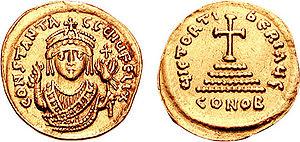
Justinien est un aristocrate et général byzantin, membre de la dynastie justinienne régnante. En tant que soldat, il s'est distingué dans les Balkans et dans l'est face aux Sassanides. Dans ses dernières années, il complote sans succès contre le régent puis empereur Tibère II Constantin.
La dynastie des Justiniens s’étend de l’accession au pouvoir de Justin Iᵉʳ, fondateur de la dynastie, au renversement de Maurice. Ce fut le premier âge d’or de l’empire au cours duquel il atteignit, sous Justinien Iᵉʳ, sa plus grande étendue territoriale regagnant l’Afrique du Nord, le sud de l’Illyrie, une partie de l’Espagne, ainsi que l’Italie.